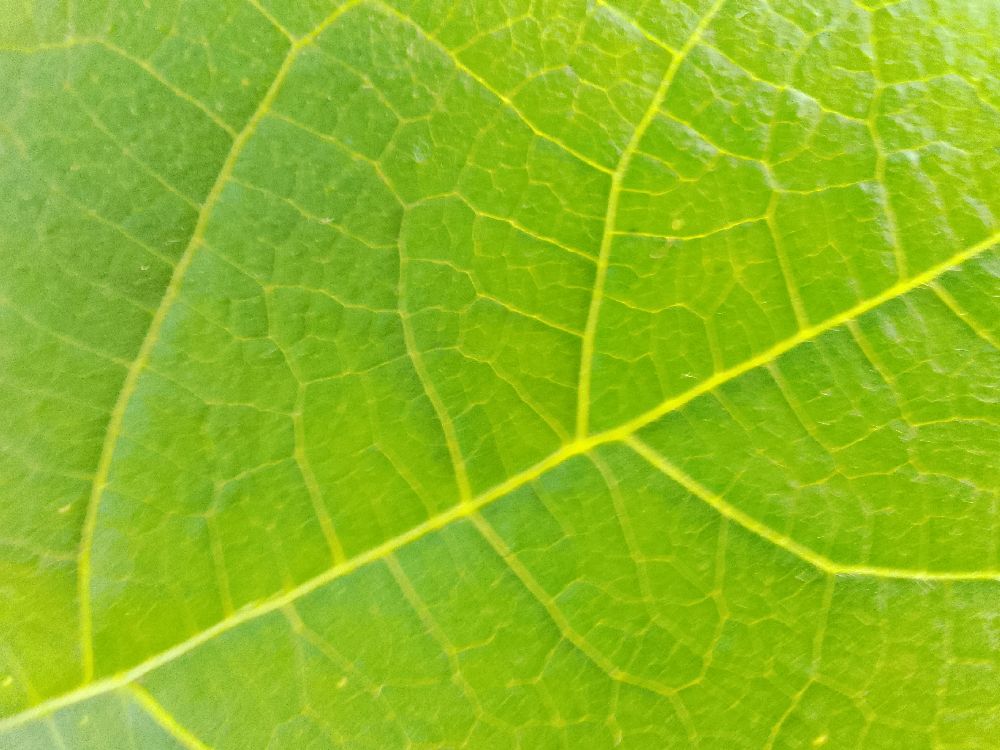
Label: healthy